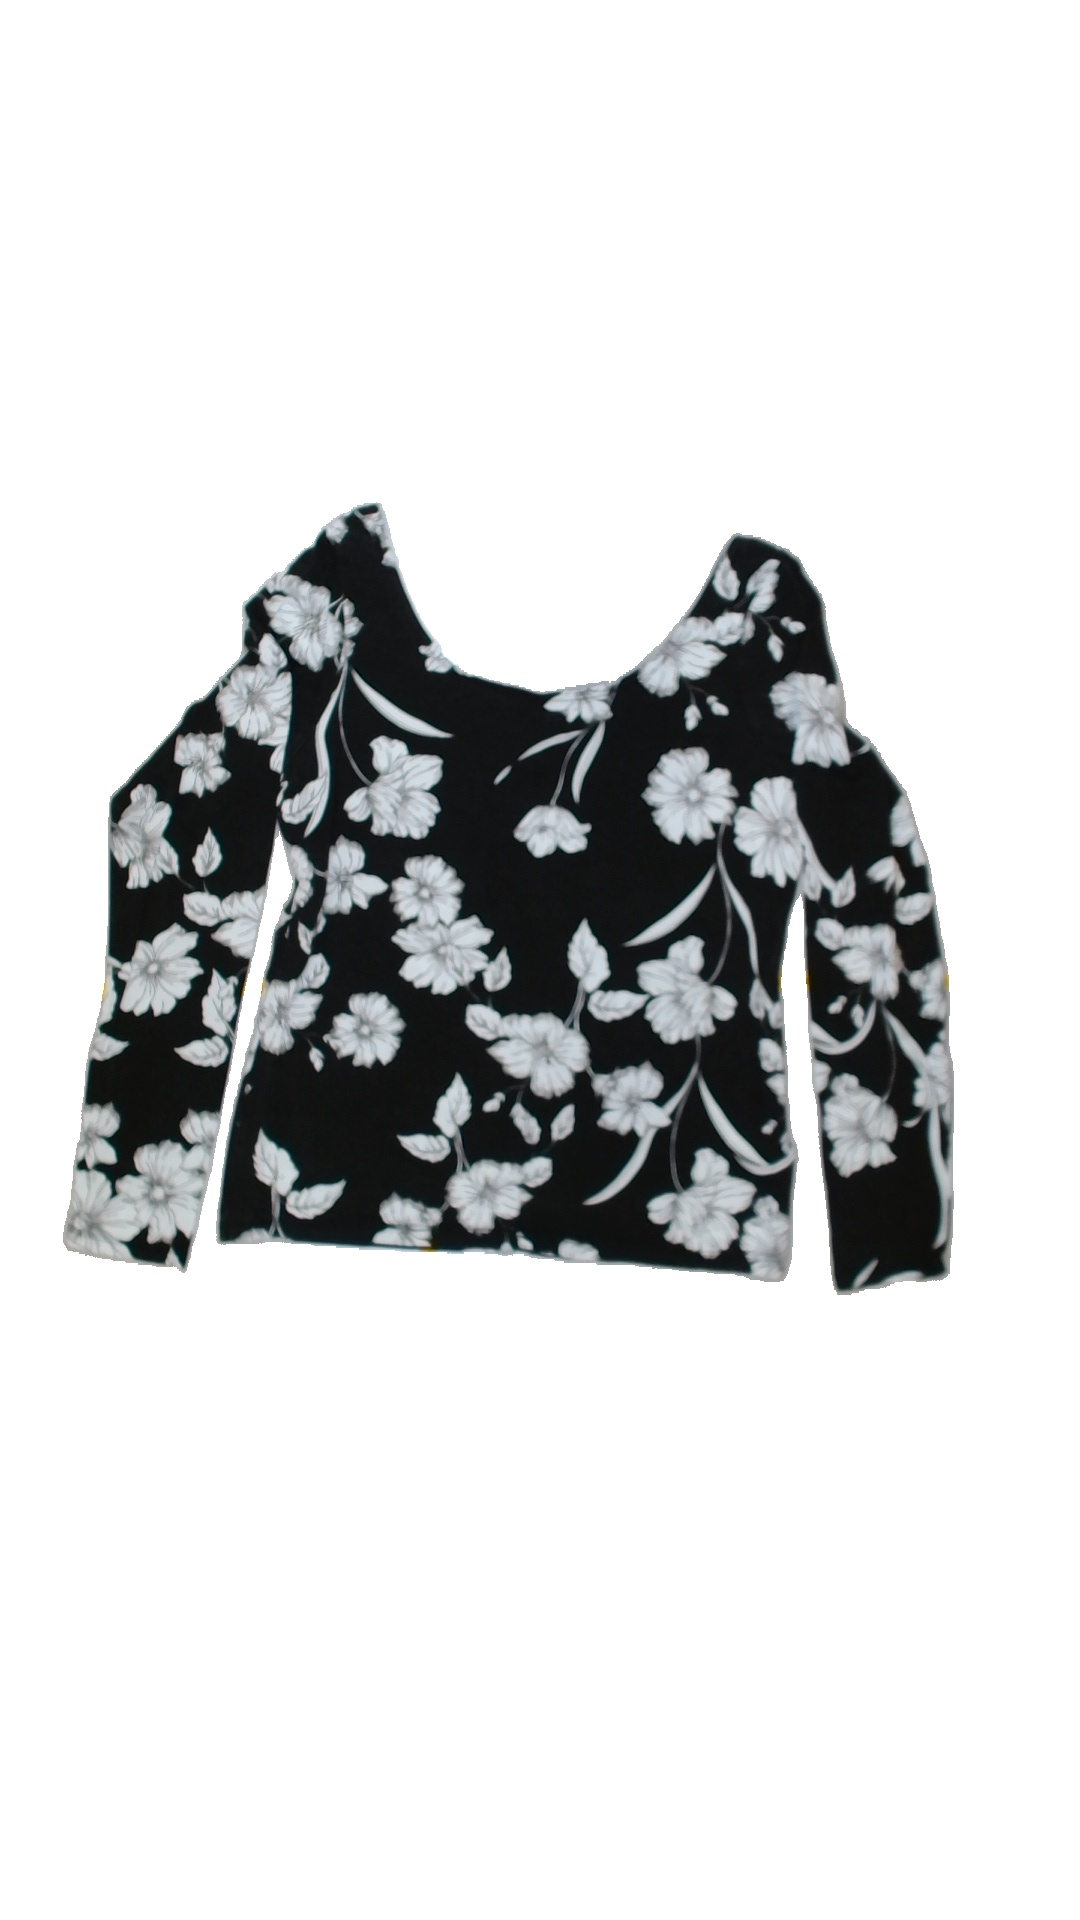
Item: Blouse (Ladies)
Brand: Lindex
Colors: Multicolor
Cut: Regular, C-collar
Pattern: Floral print
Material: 100%viscose
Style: No trend
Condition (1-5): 3
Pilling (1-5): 3
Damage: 0
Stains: No
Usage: Export
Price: <50